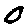
Label: 0